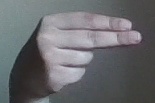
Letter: ain